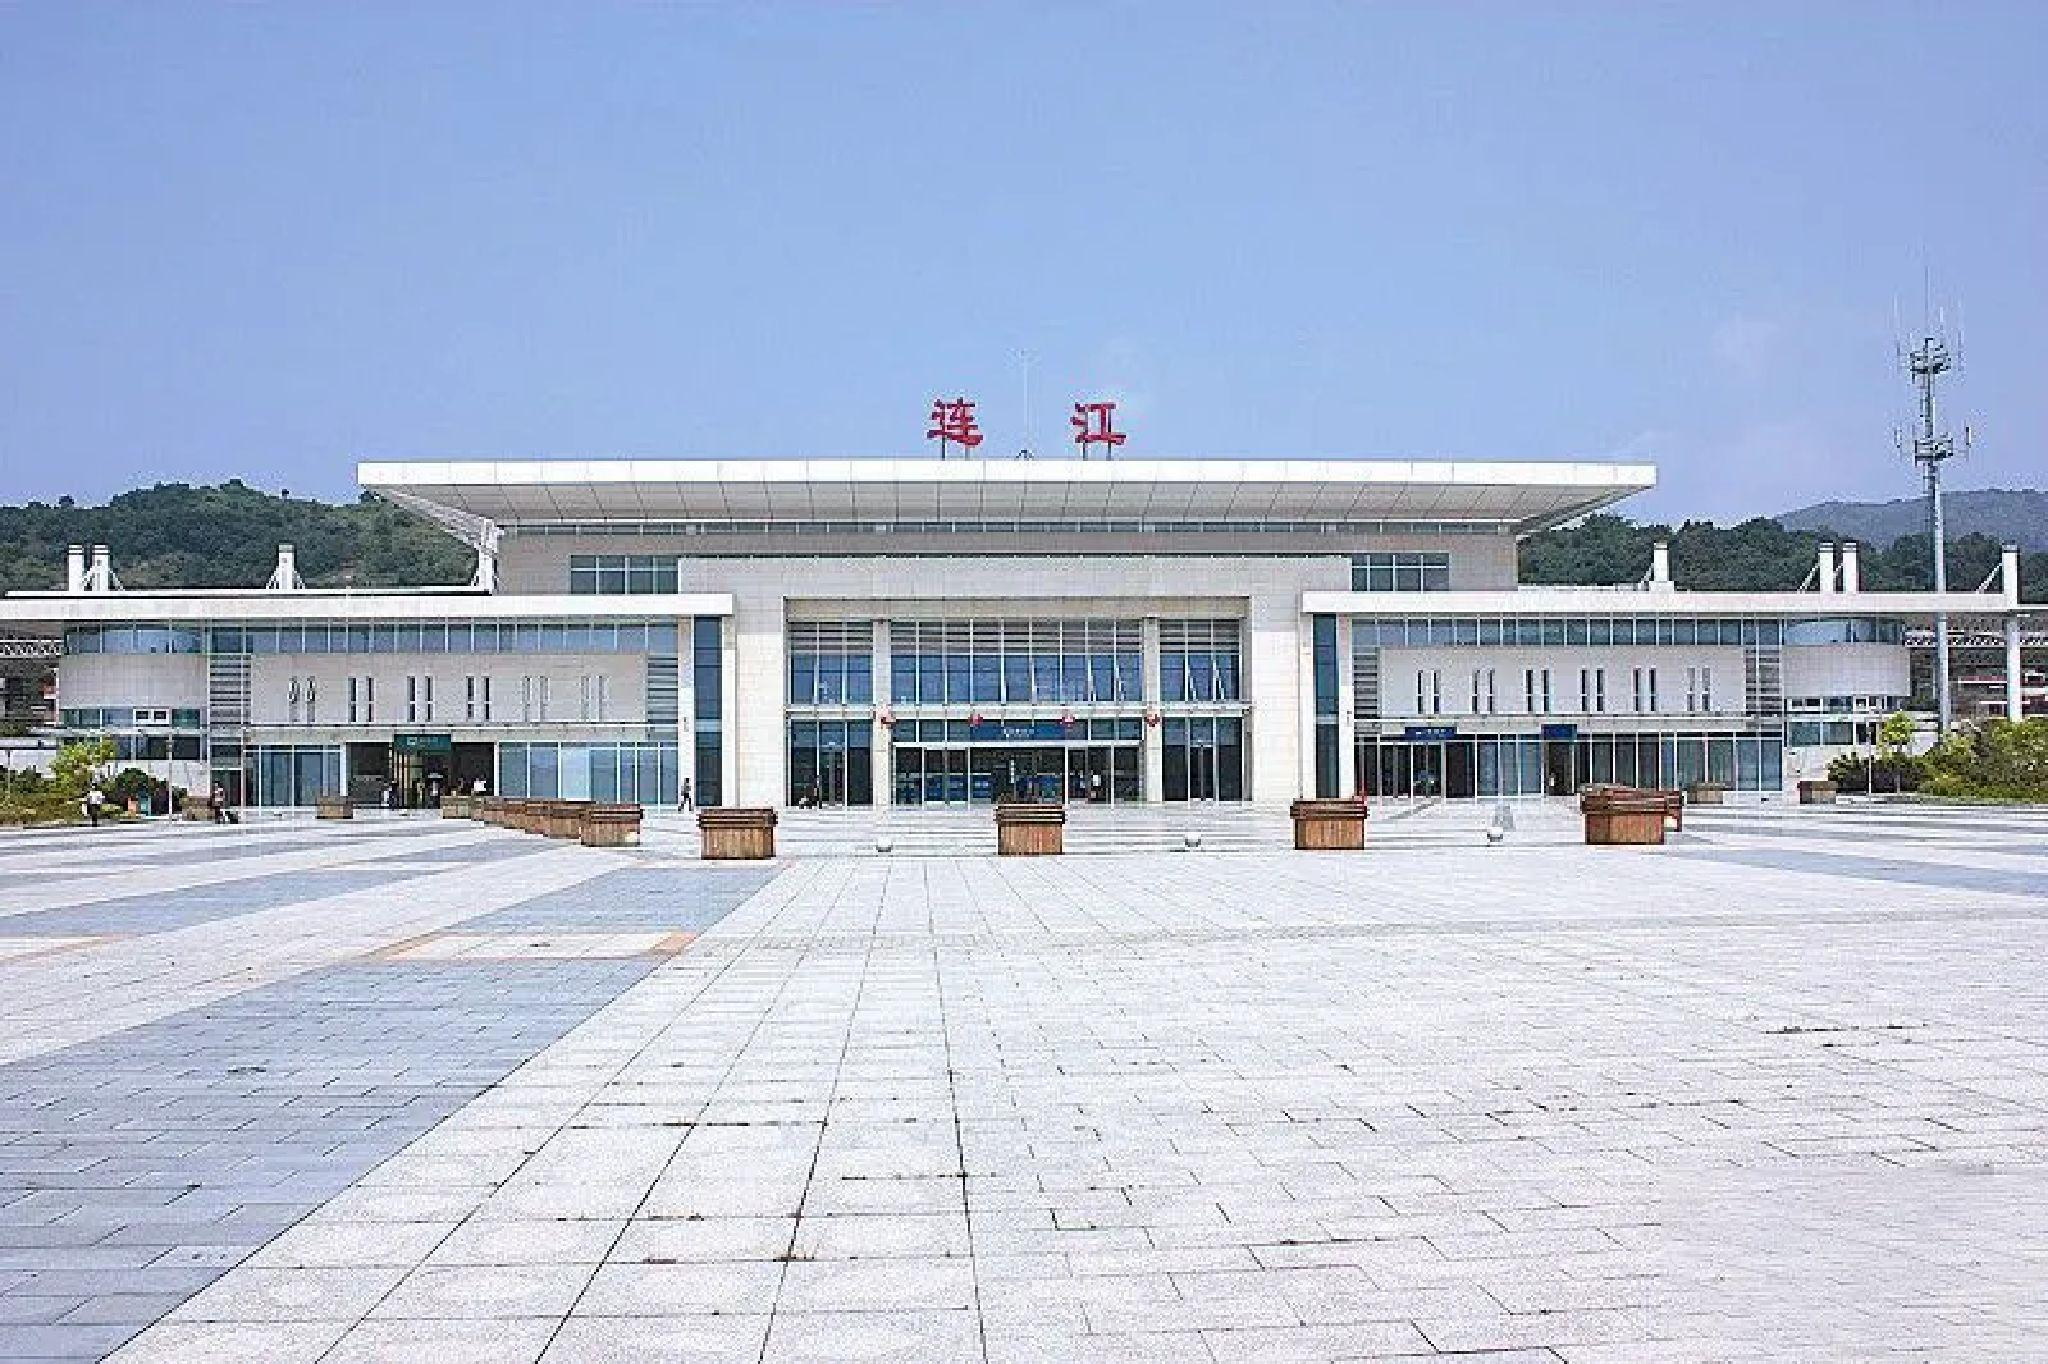
地标名称：连江站
所在城市：福州市·连江县